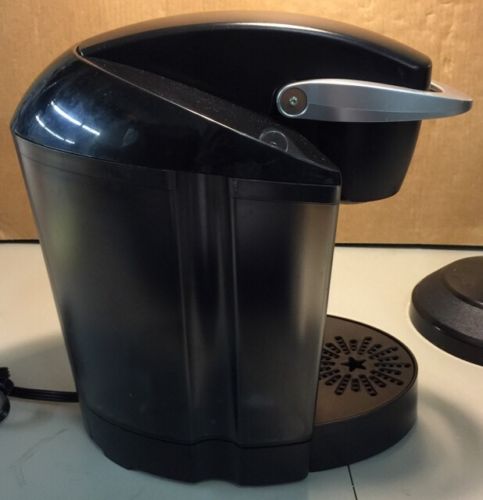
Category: coffee maker